Perfect Imperfection (film)

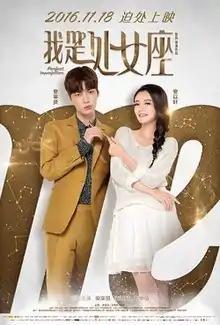
Poster

Perfect Imperfection is a 2016 Chinese romantic drama film directed by Chen Bing and starring Ady An and Ahn Jae-hyun. It was released in China on 25 November 2016. It won the Golden Angel Award for Film at the 12th Chinese American Film Festival.